National Administration of Disease Control and Prevention

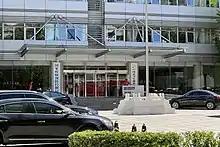
Gate of National Administration of Disease Control and Prevention.

The National Administration of Disease Control and Prevention is a deputy-ministerial-level agency under the National Health Commission of China. On May 13, 2021, the National Administration was officially listed at No. 14, Zhichun Road, Haidian District, Beijing.